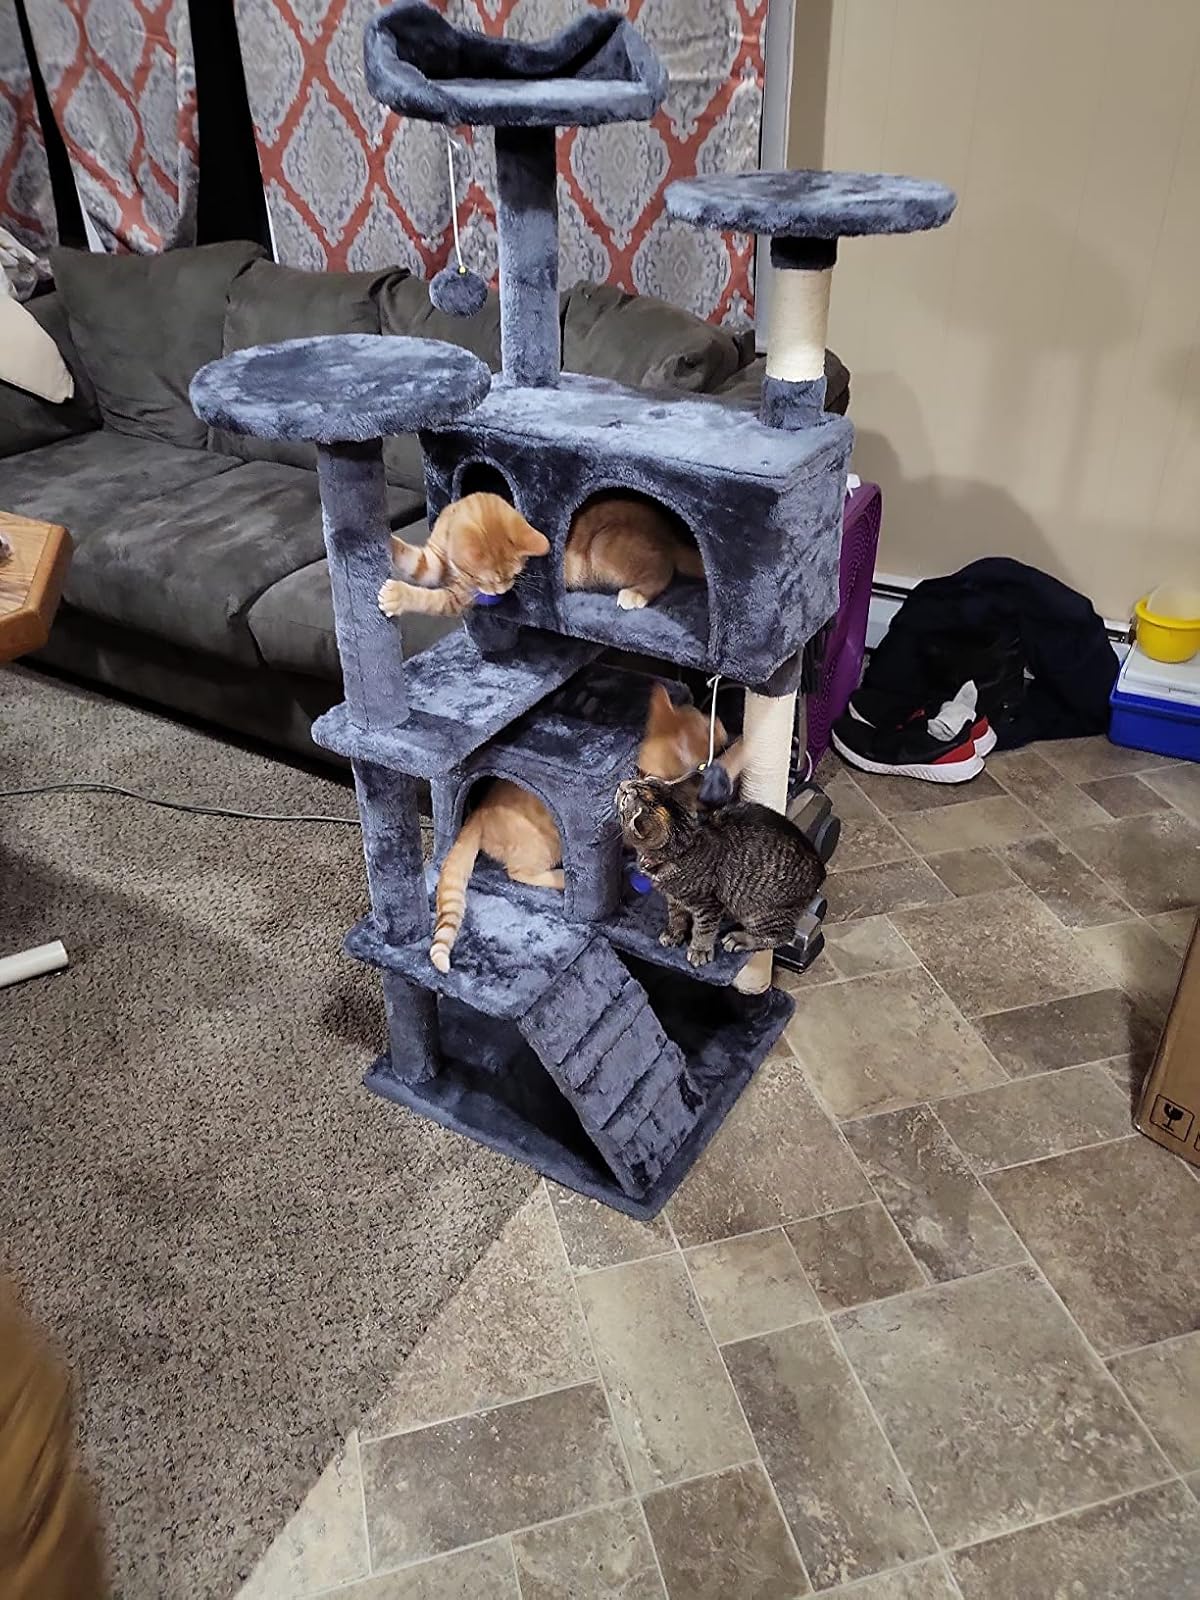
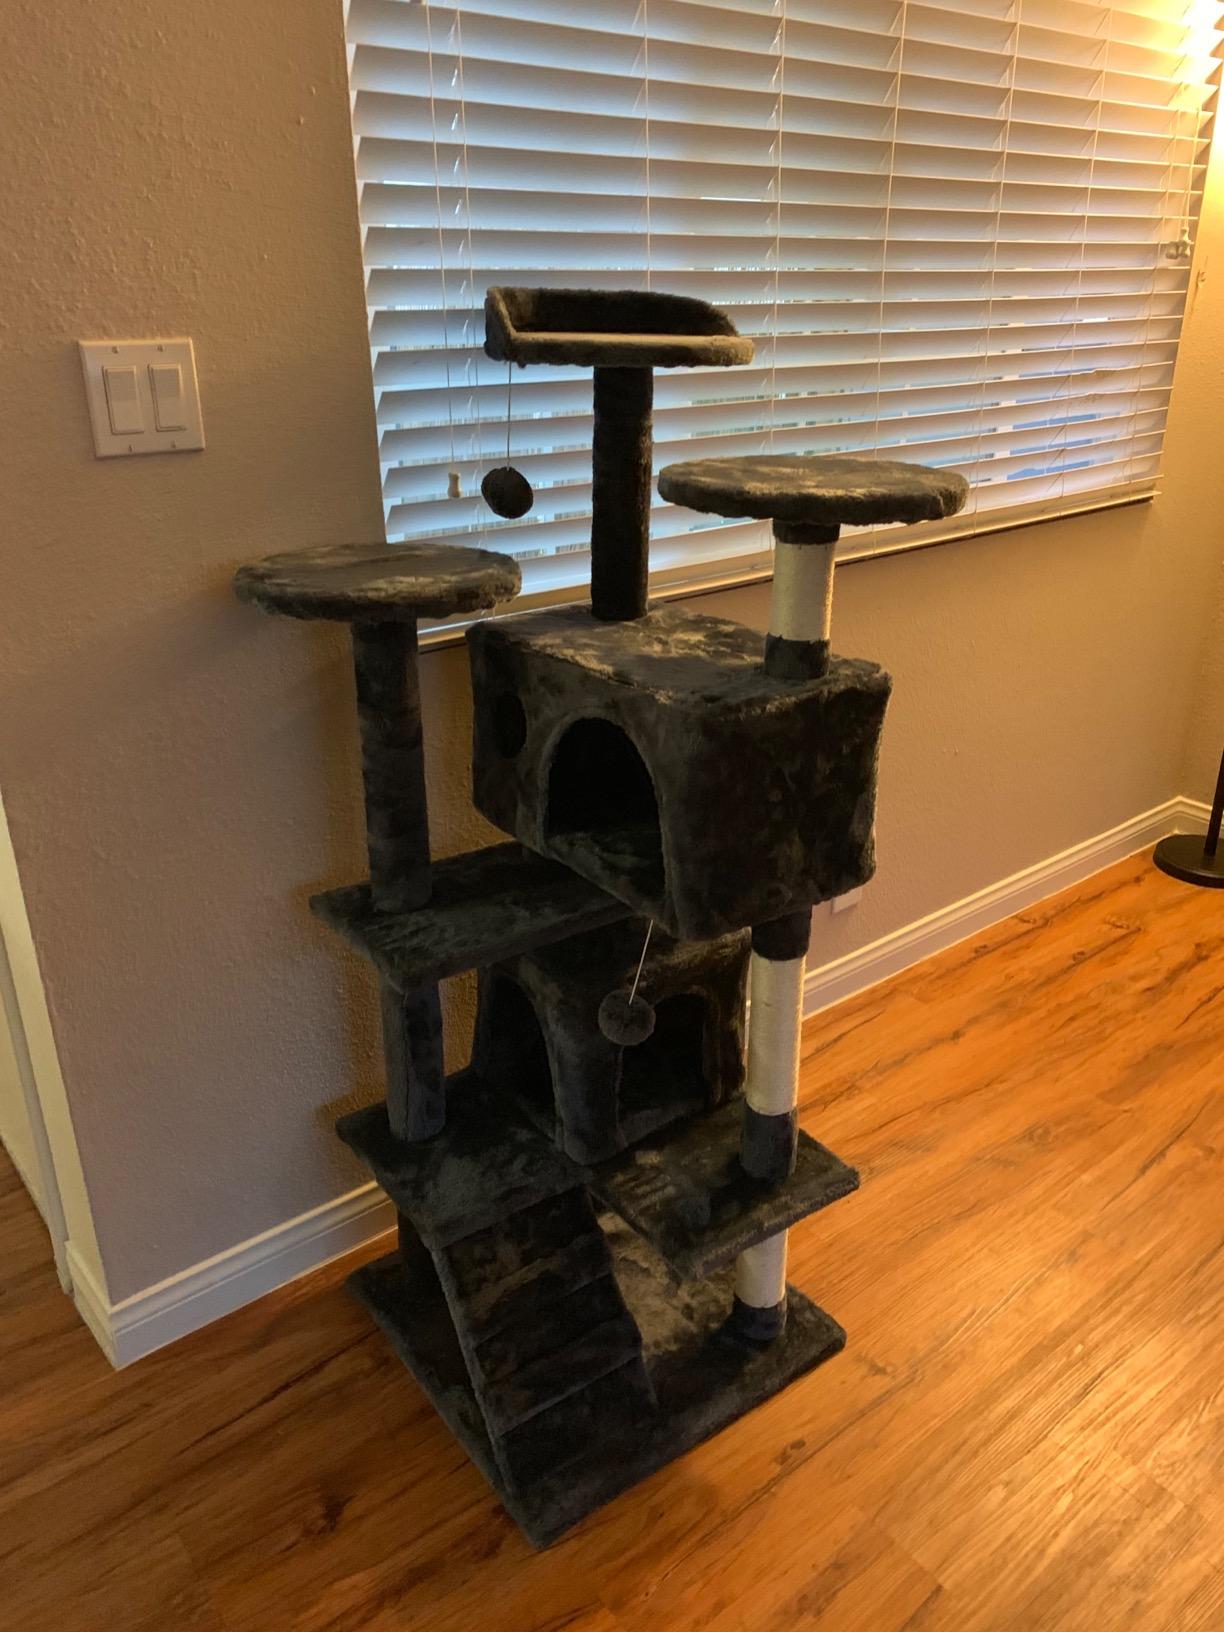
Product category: items_cat tree
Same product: yes